Diphydontosaurus

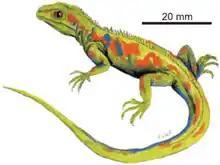
Life restoration

"Diphydontosaurus" was one of the smallest sphenodontians, measuring up to long. It had long, sharp claws to help it catch its prey. The skull, which was around long, had large orbits (eye sockets), as well as a combination of 17 regularly replaced conical pleurodont teeth on the front of the jaws and 11 larger permanent acrodont teeth in the posterior jaws. It was likely an insectivore which used its acrodont posterior teeth to dismember prey.